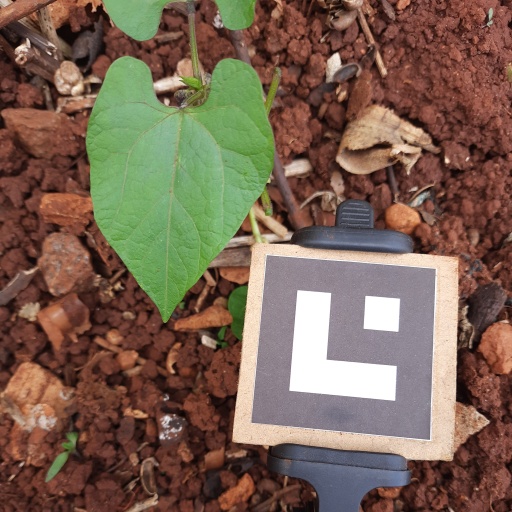
Observations: wavy surface, no eating holes, under shade